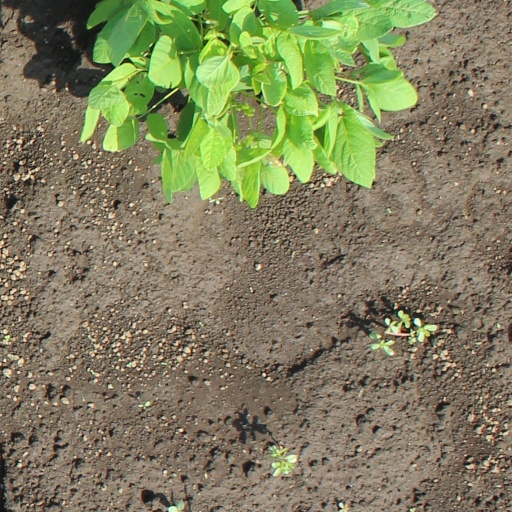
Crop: soybean